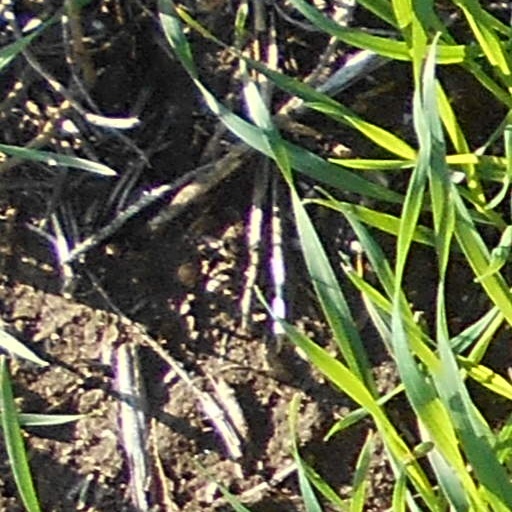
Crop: wheat